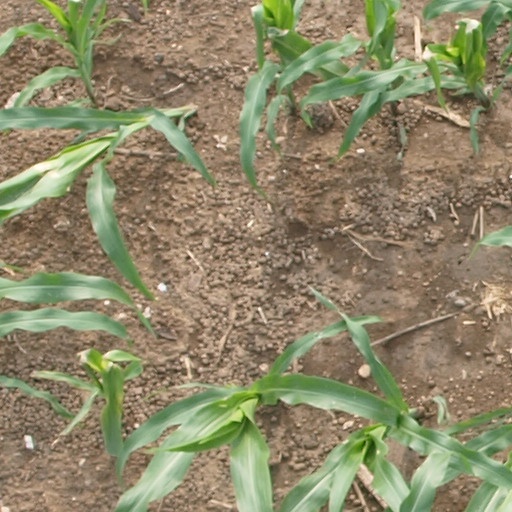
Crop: maize; corn